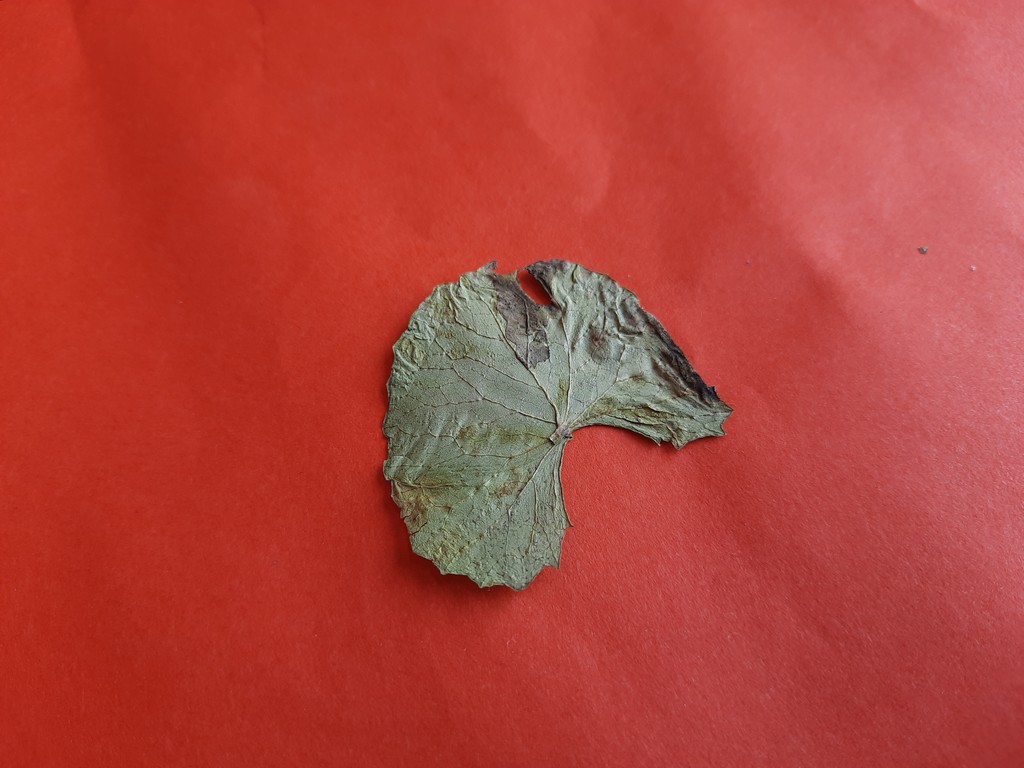
Label: Dried